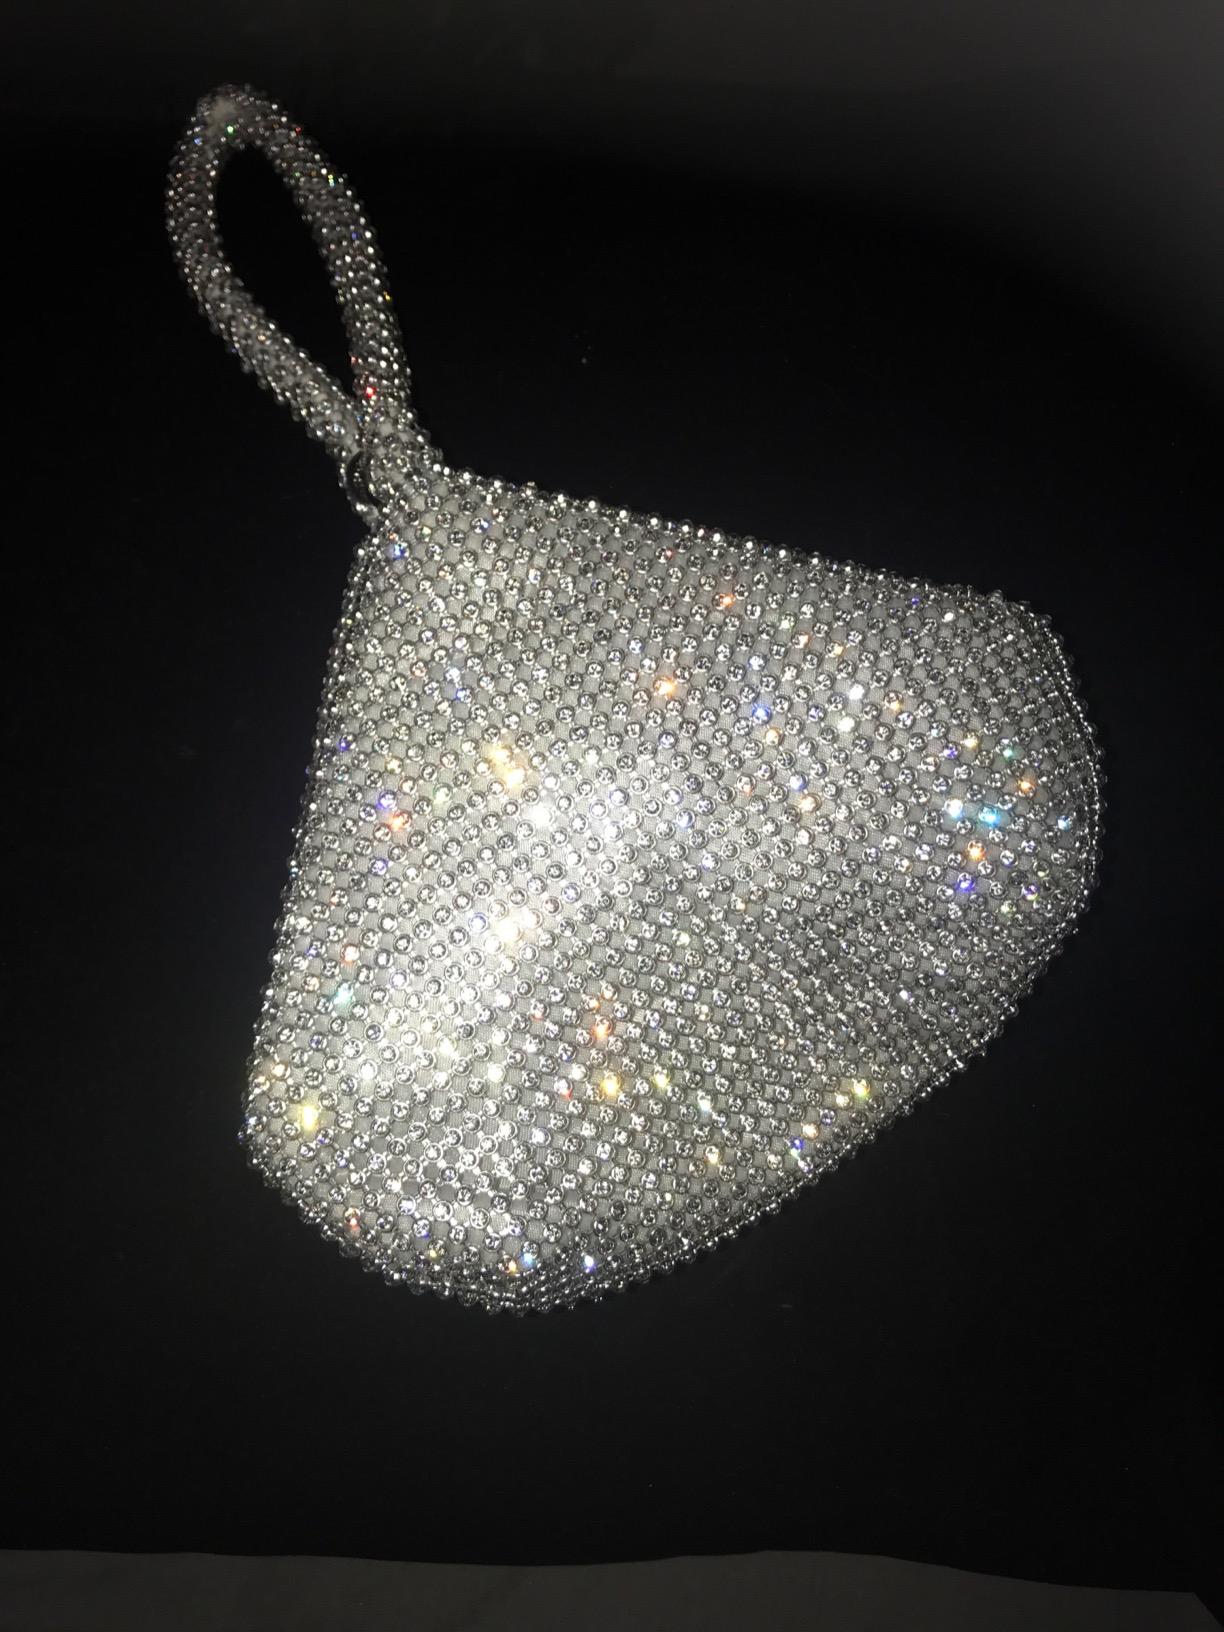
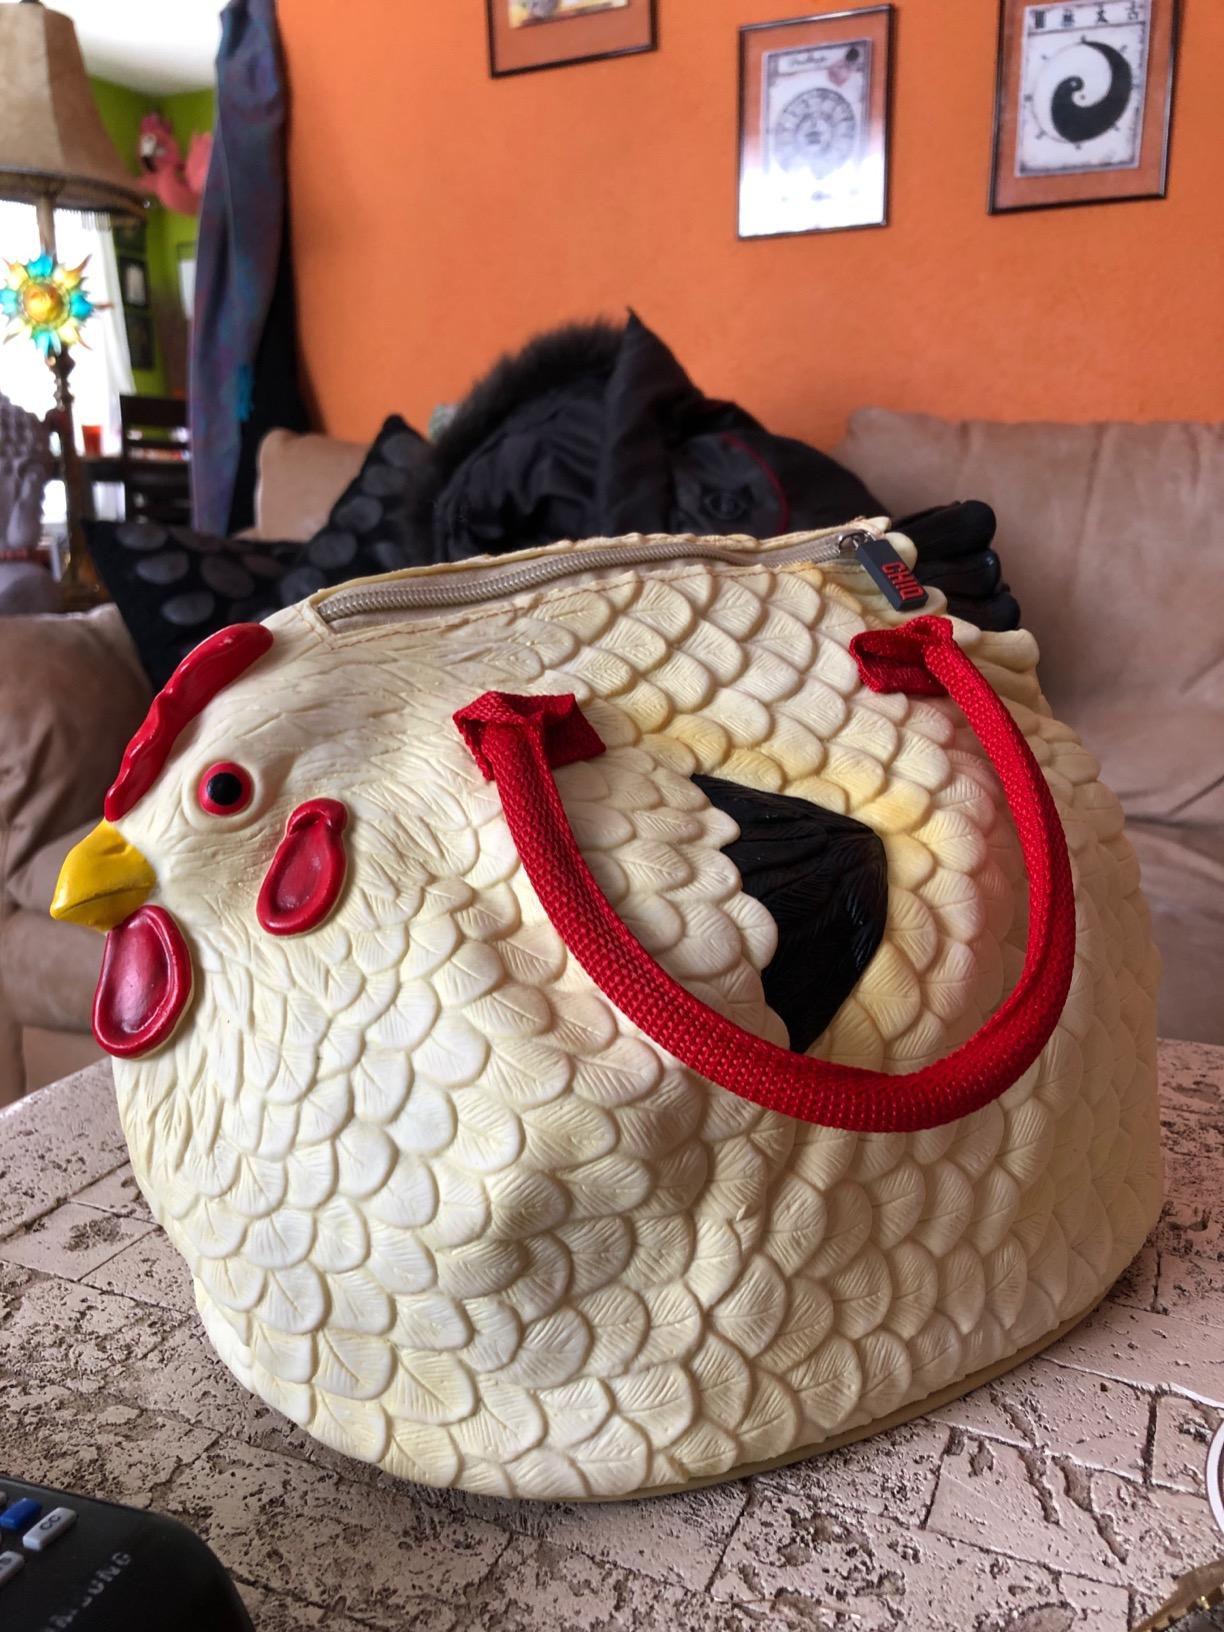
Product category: accessories_handbag
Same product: no